Marie Anne Mancini

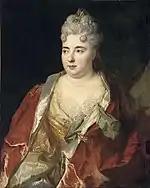
Marie Anne by Nicolas de Largillière, c.1700

Her uncle died when she was thirteen, in 1661. The night before the cardinal's death, the famous field marshal Turenne came to his bedside to ask for the hand of Marie Anne in the name of his nephew Godefroy Maurice de La Tour d'Auvergne, the . About a year later, on 22 April 1662, Marie Anne wed the duke at the Hôtel de Soissons, in the presence of King Louis XIV, the queen and the queen dowager.